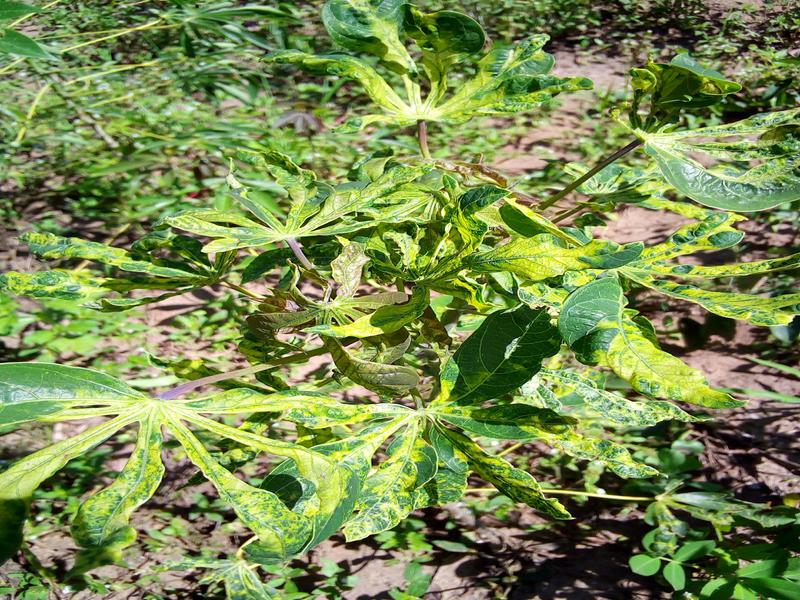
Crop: cassava
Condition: mosaic_disease